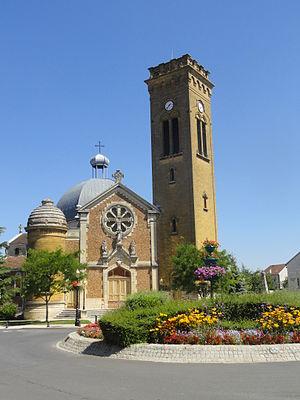
Façade de l'église Sainte-Marie de Magenta
Magenta est une commune française située dans le département de la Marne, en région Grand Est.